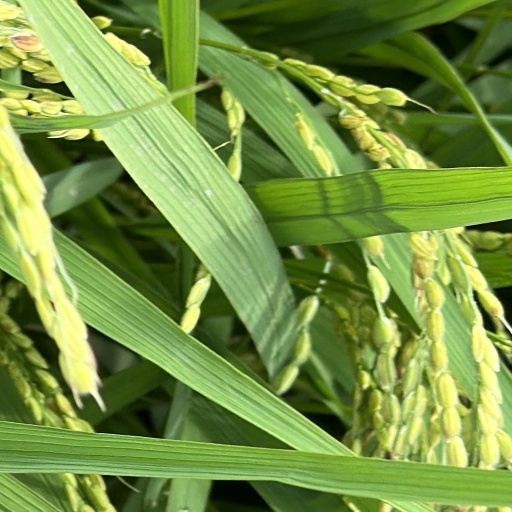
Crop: rice